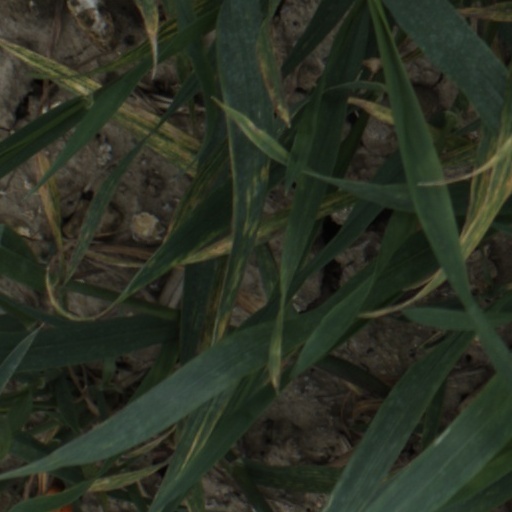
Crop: wheat